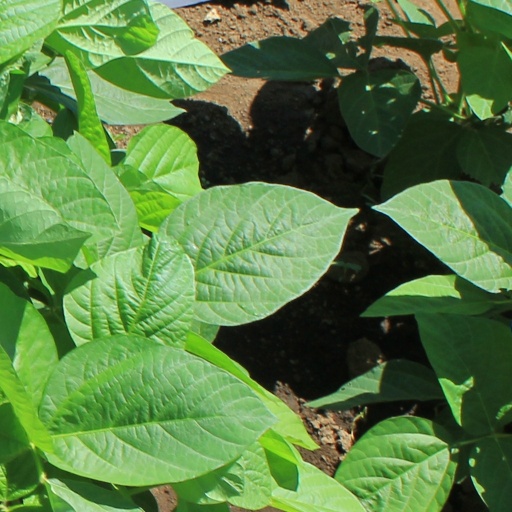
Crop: soybean